Javier Patiño

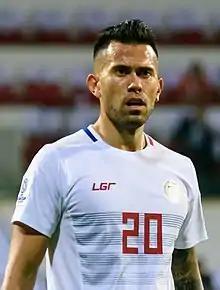
Patiño with the Philippines at the 2019 AFC Asian Cup

Javier Lachica Patiño (born February 14, 1988) is a former professional footballer who played as a striker. He represented the Philippines national team from 2013 to 2019.